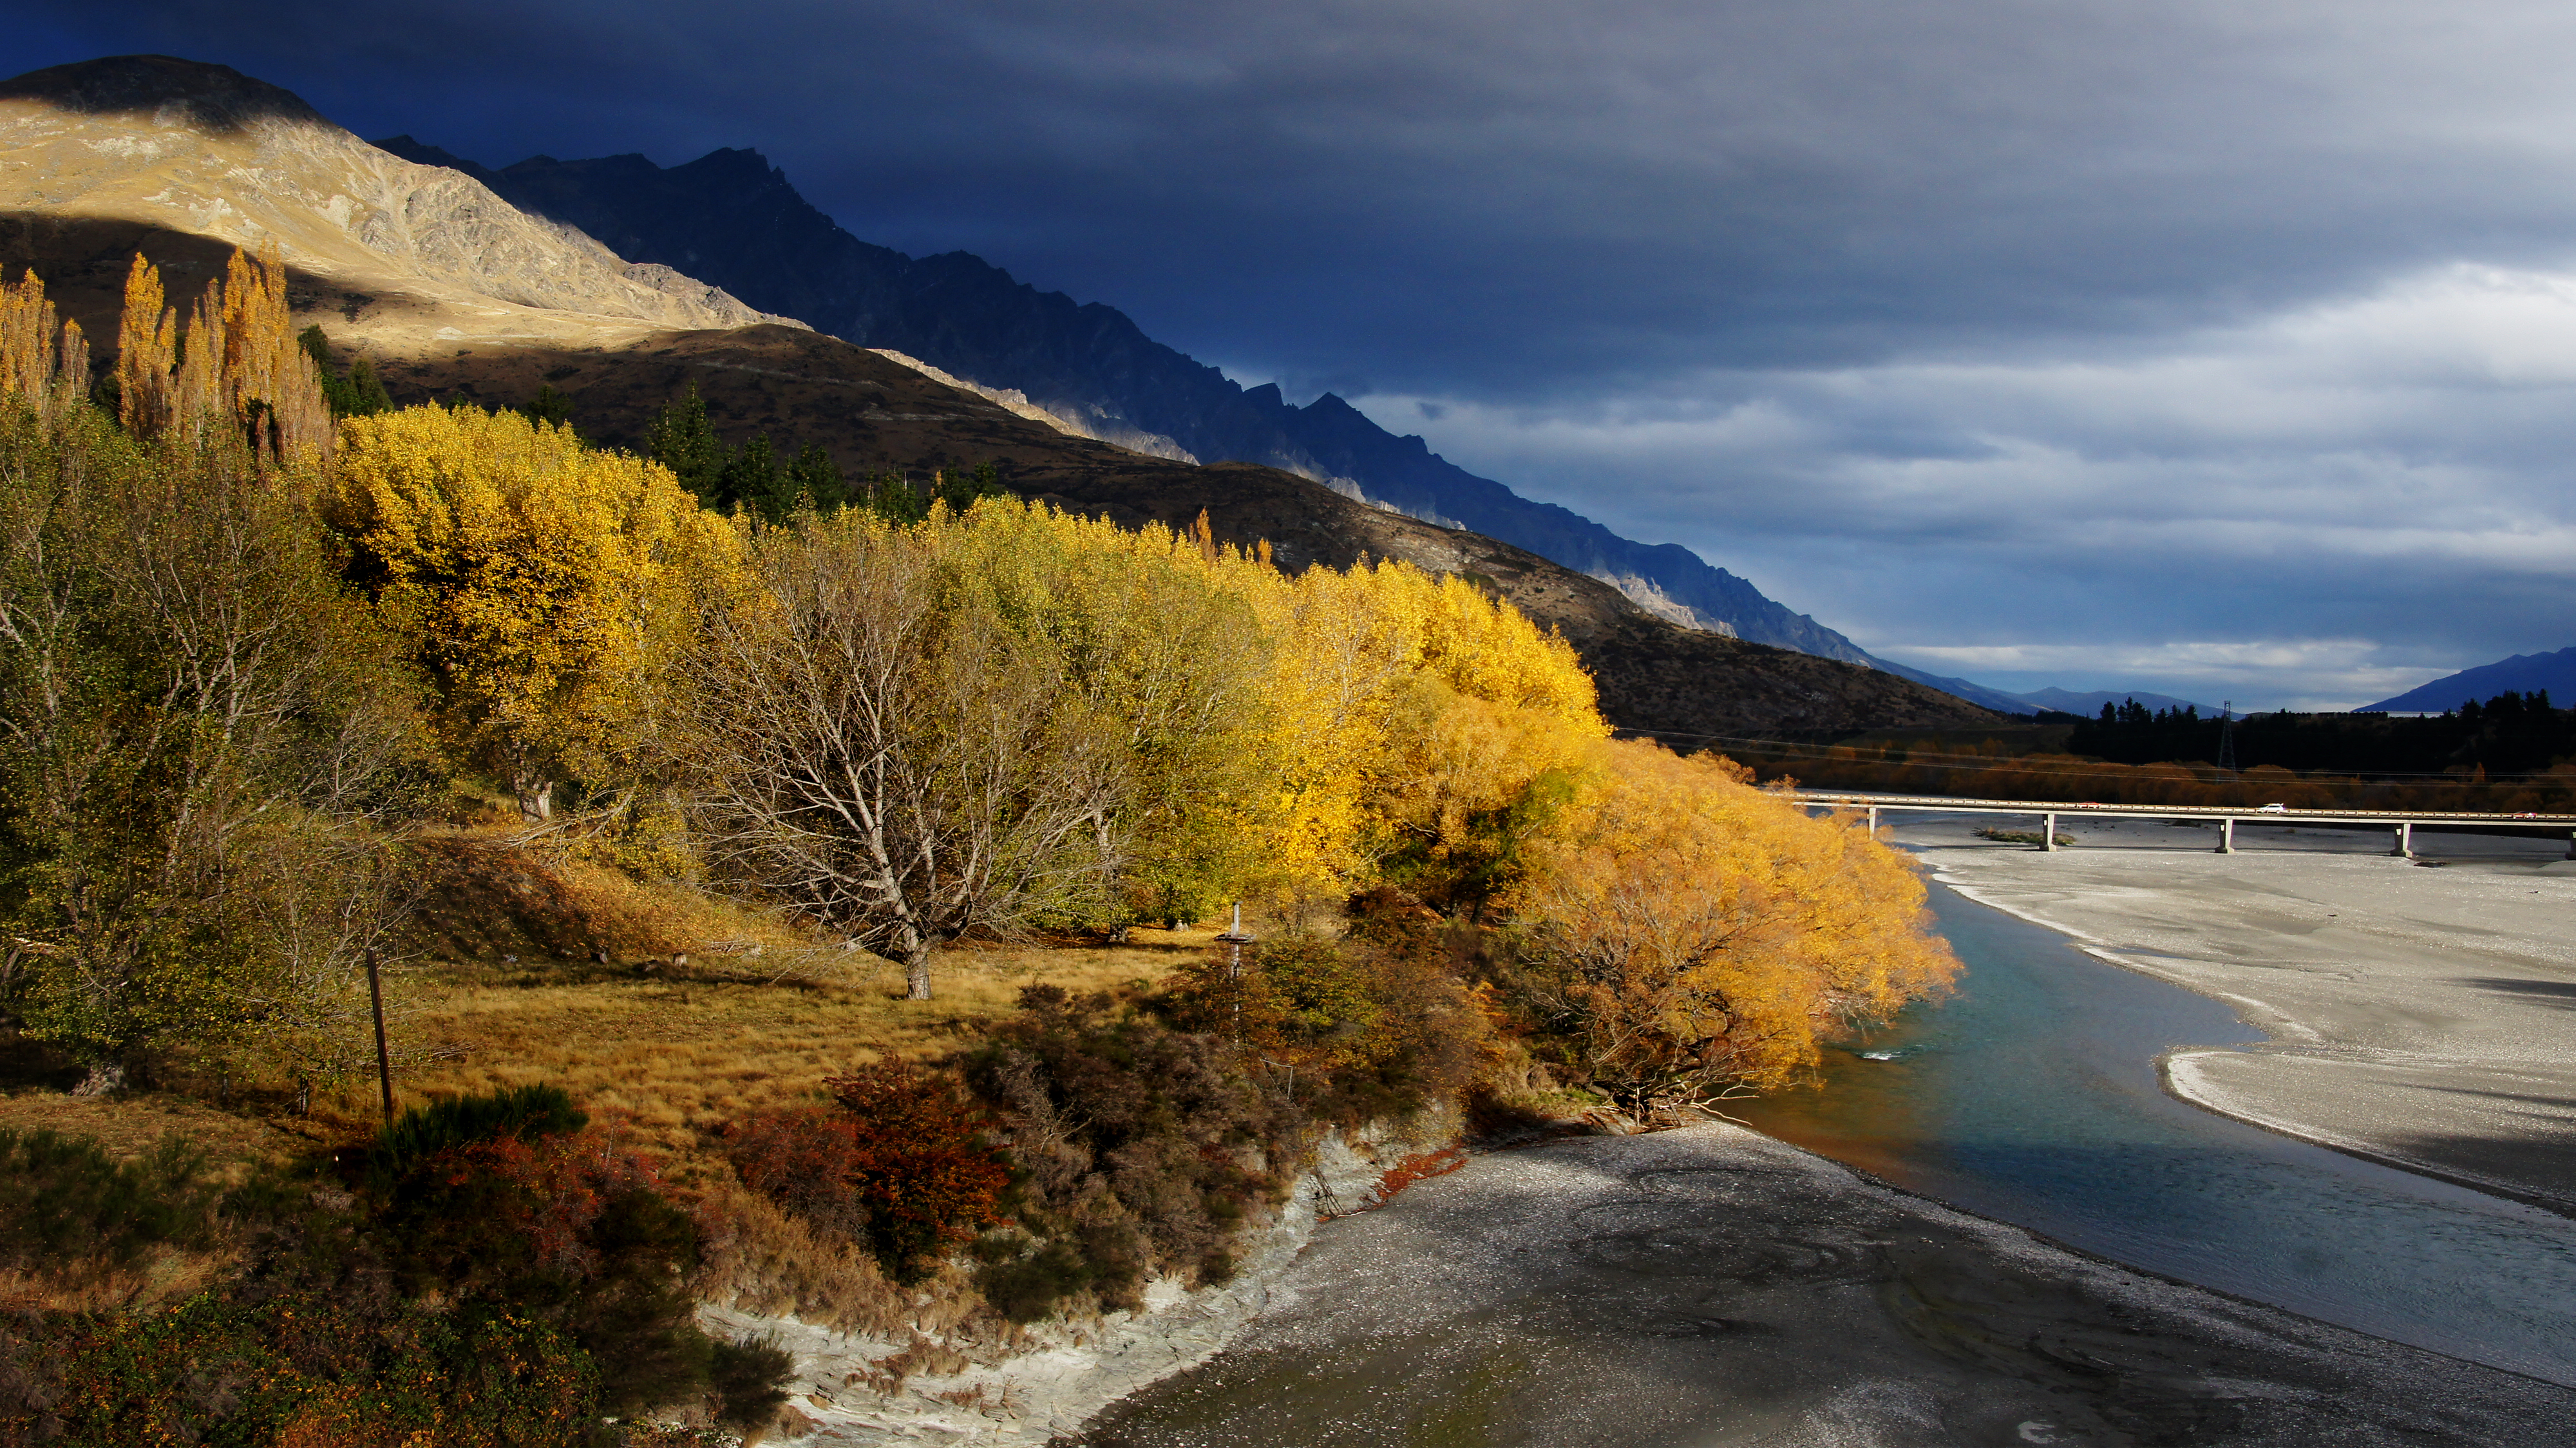
landscape, tree, nature, wilderness, mountain, snow, cloud, morning, hill, lake, river, valley, mountain range, reflection, autumn, reservoir, season, body of water, newzealand, otago, fourseasons, shotoverriver, autumncolourqueenstown, loch, rural area, landform, geographical feature, mountainous landforms